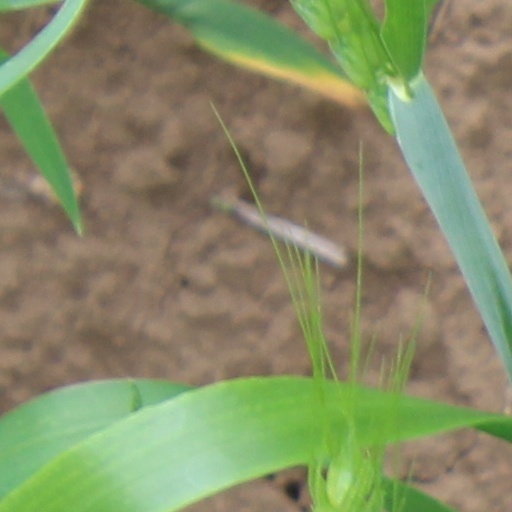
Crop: wheat